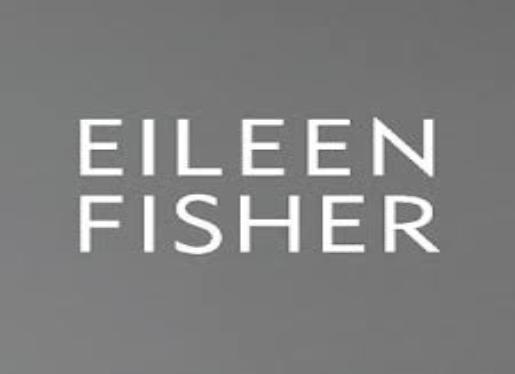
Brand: Eileen Fisher
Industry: Clothes